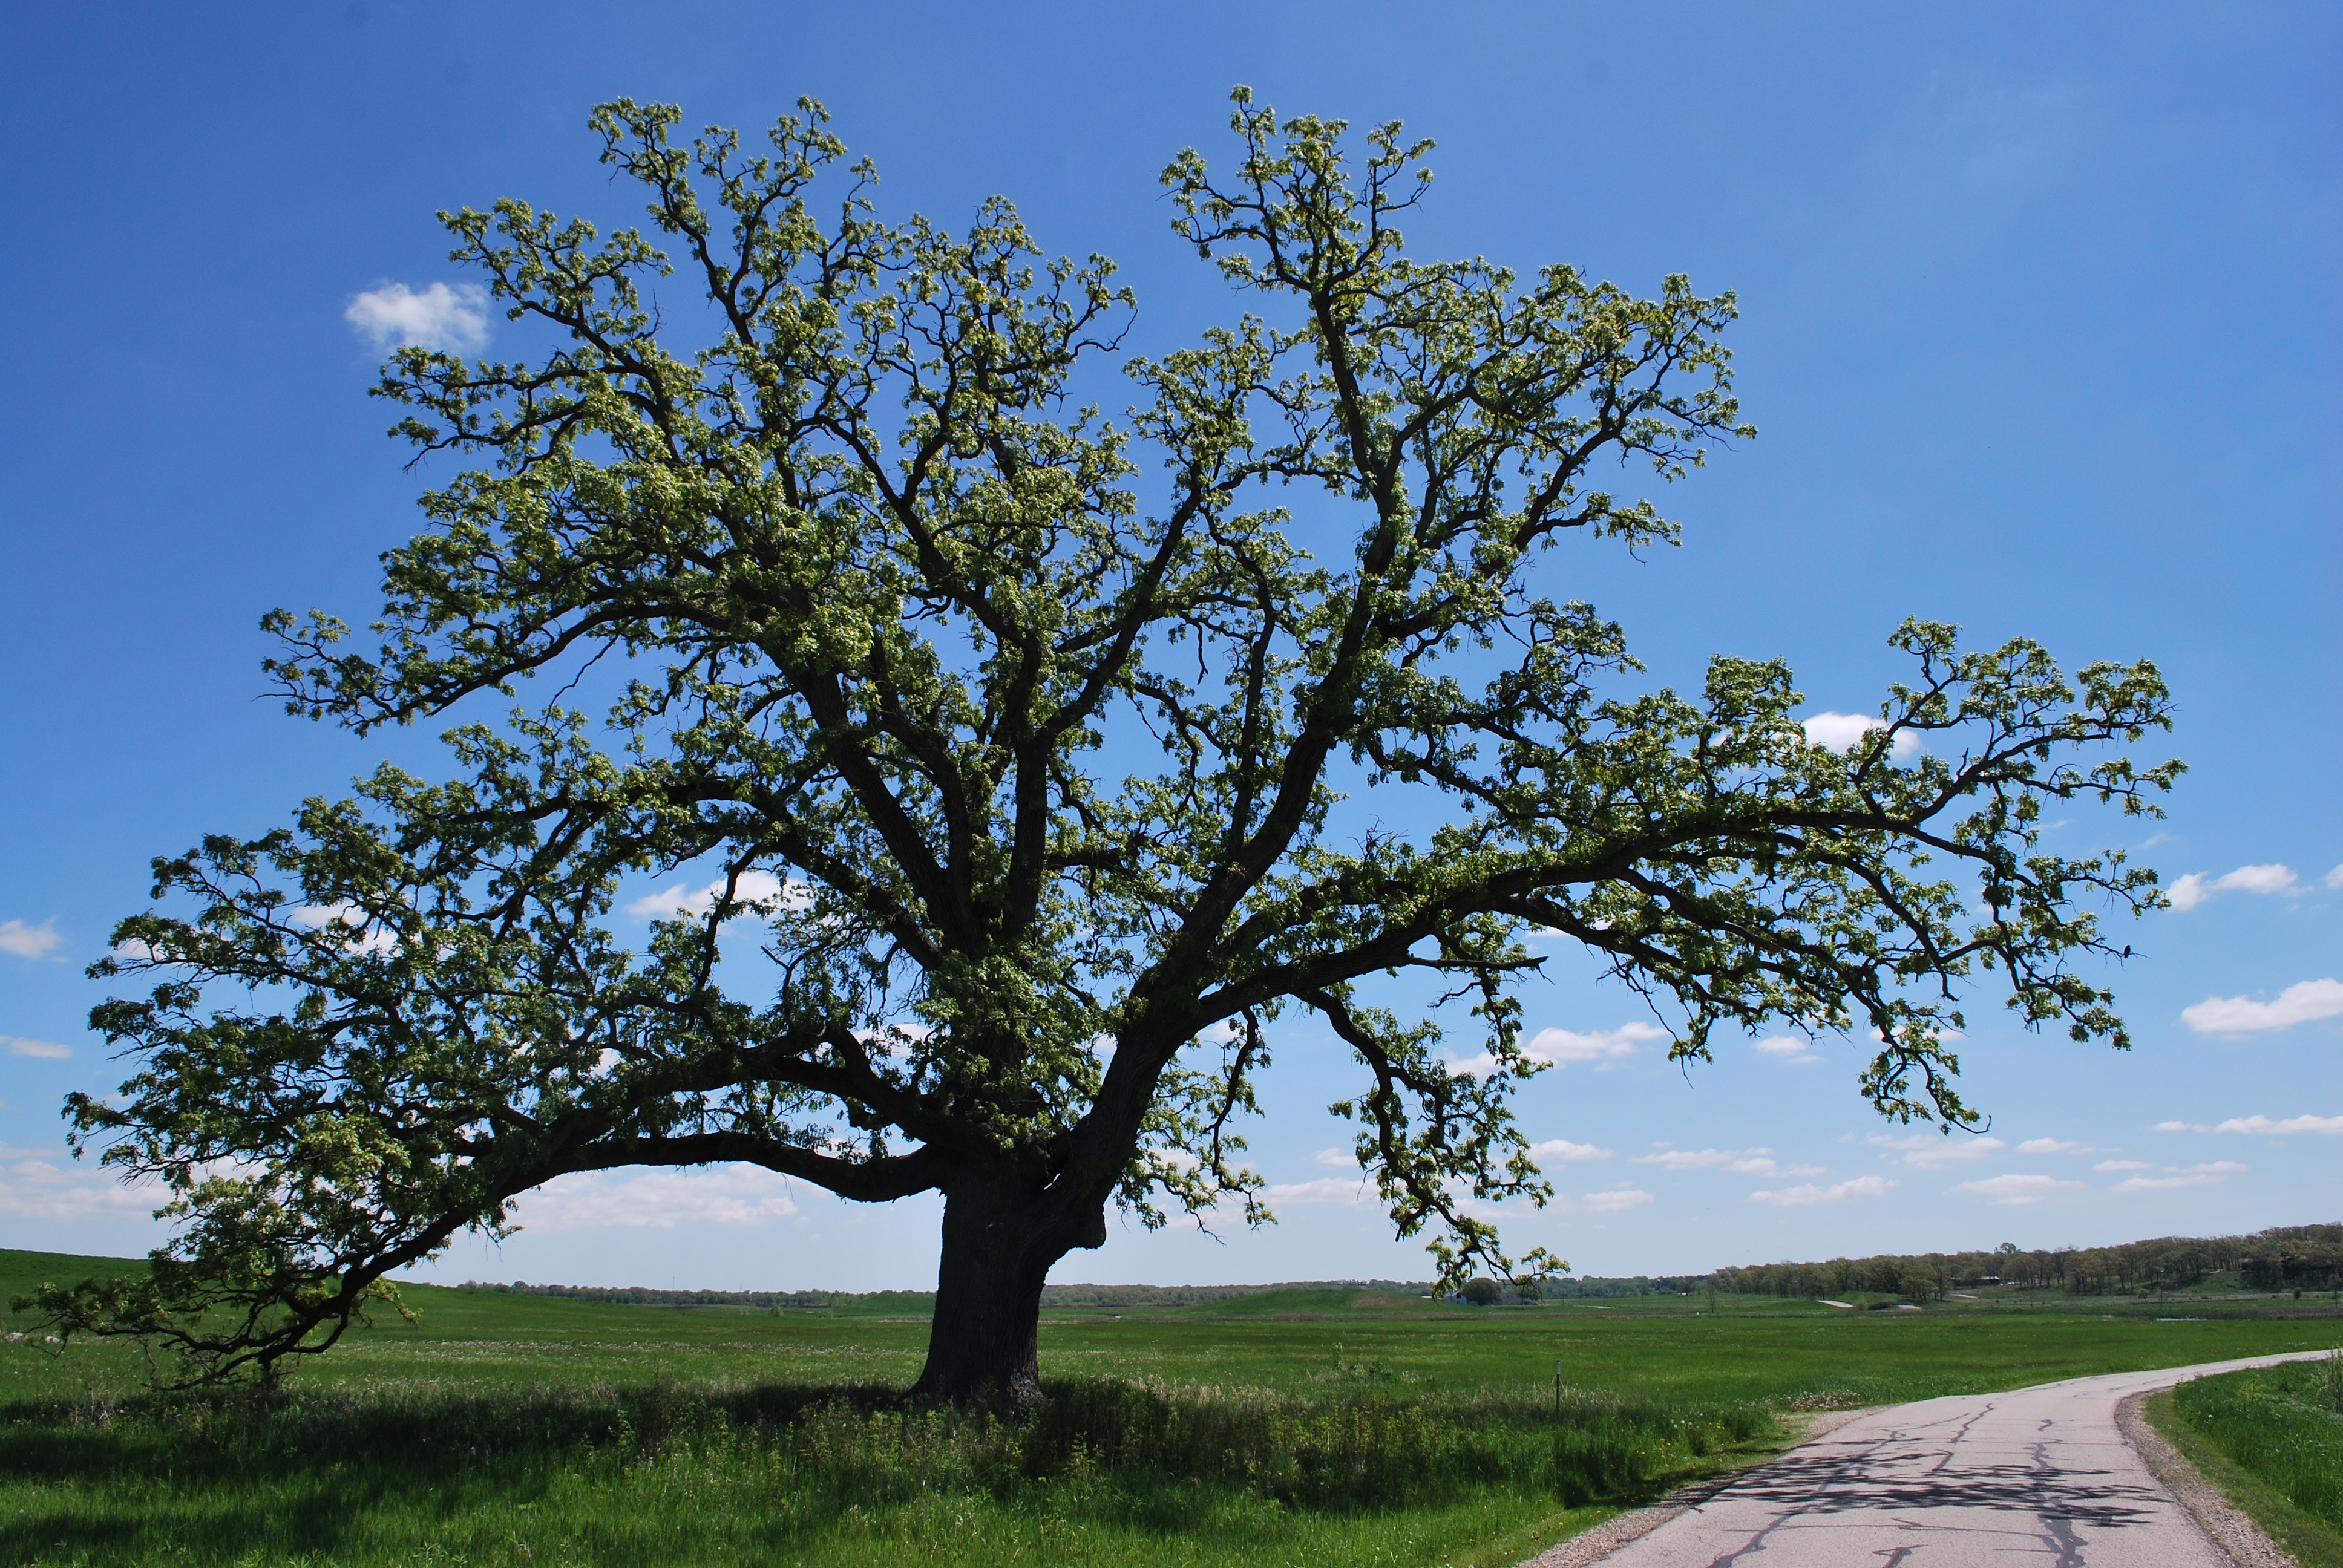
tree, nature, branch, plant, sky, road, meadow, flower, spring, savanna, shrub, deciduous, oak, ecosystem, oak tree, flowering plant, woody plant, land plant, plane tree family